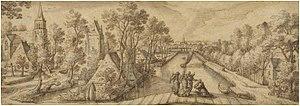
Hans Bol, né à Malines en 1534 et mort à Amsterdam en 1593, est un artiste flamand de la Renaissance, à la fois peintre de paysages, dessinateur, graveur, enlumineur et cartonnier de tapisseries.